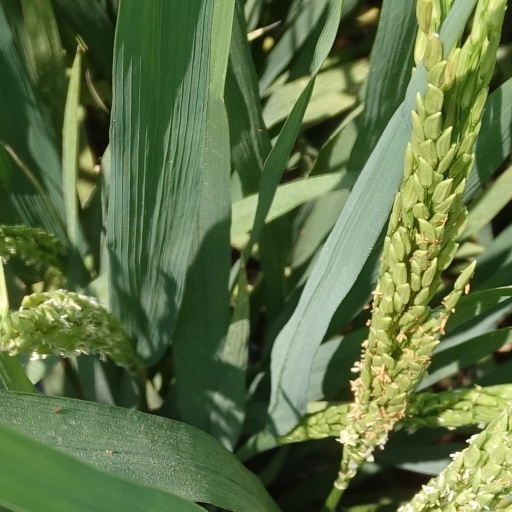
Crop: rice